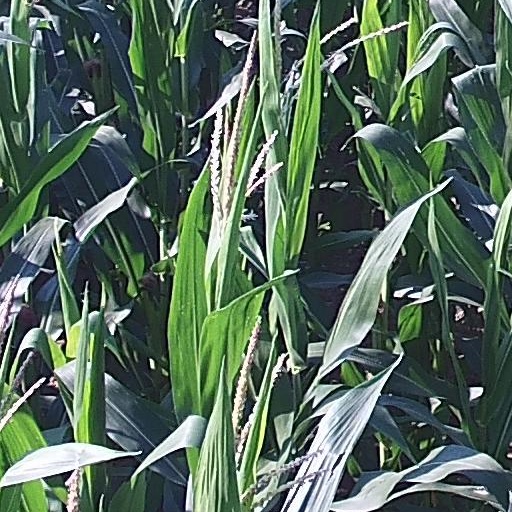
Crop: maize; corn